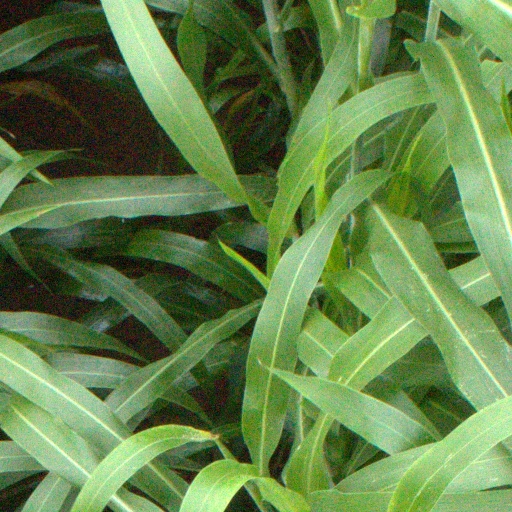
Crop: sorghum